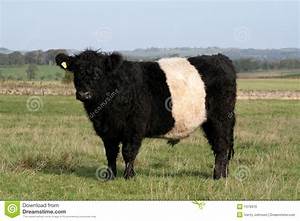
Label: cow